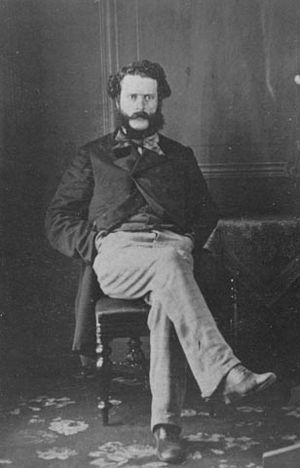
Cet article dresse la liste des premiers ministres de la Colombie-Britannique, province du Canada. Le titulaire actuel de la fonction est John Horgan, depuis le 18 juillet 2017.
John Robson est un journaliste et homme politique canadien qui fut le 8ᵉ premier ministre de la Colombie-Britannique du 2 août 1889 au 29 juin 1892, date à laquelle il est décédé dans l'exercice de ses fonctions, Il est le troisième premier ministre britanno-colombien à mourir en fonctions après William Smithe et Alexander Edmund Batson Davie.
Cette page concerne des événements d'actualité qui se sont produits durant l'année 1889 dans la province canadienne de Colombie-Britannique.